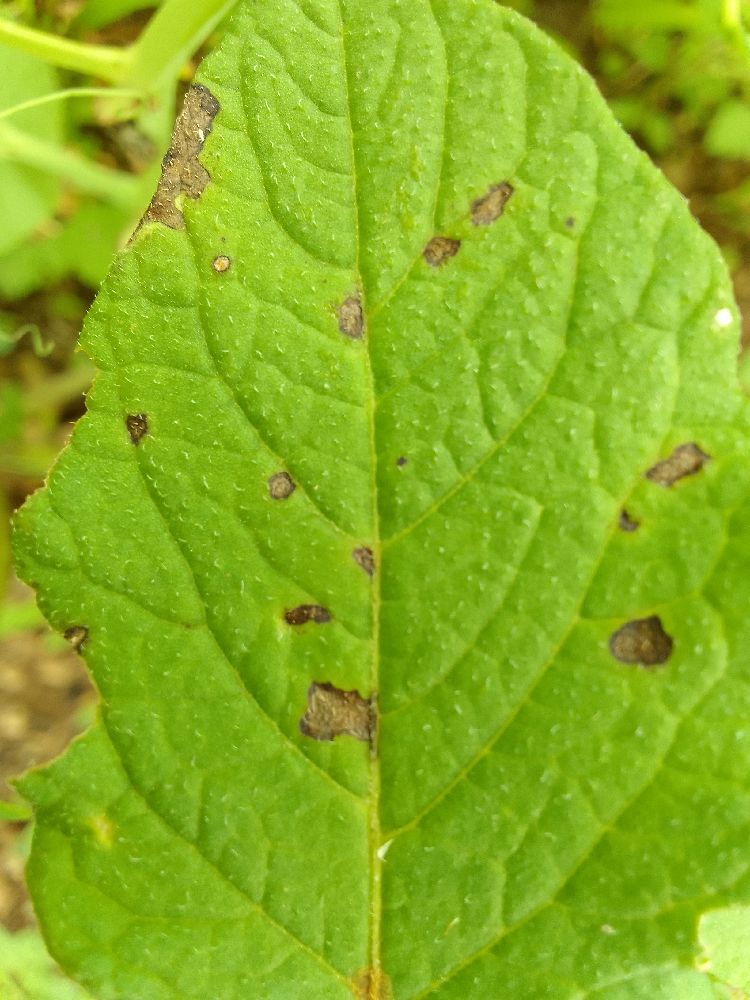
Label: Early blight